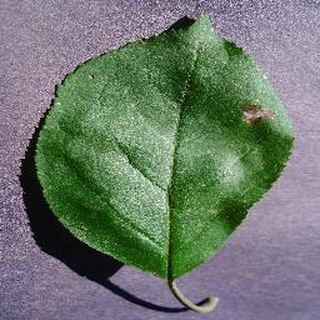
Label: apple_black_rot